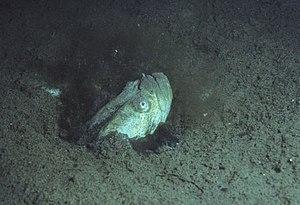
Les Zoarcoidei sont un sous-ordre de poissons perciformes.